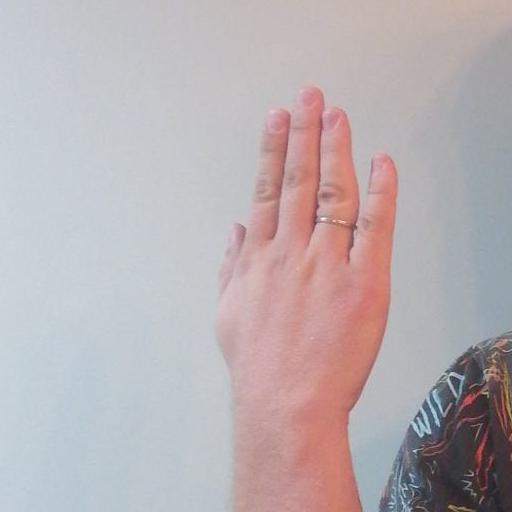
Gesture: stop_inverted